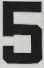
Number: 5